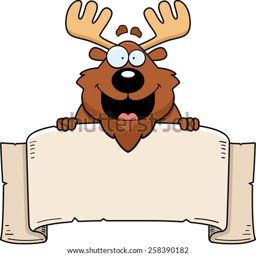
a cartoon illustration of a moose holding a banner .